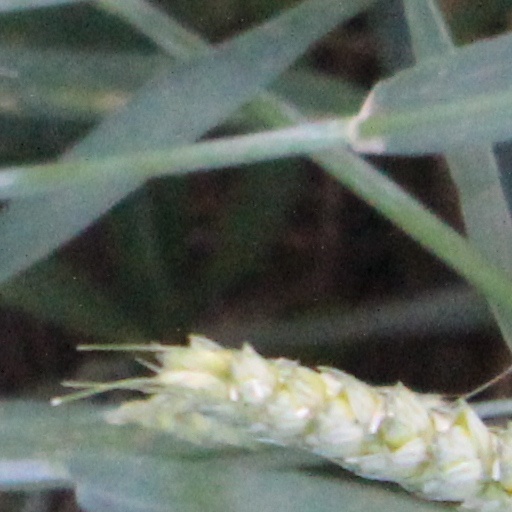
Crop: wheat